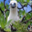
Label: bird